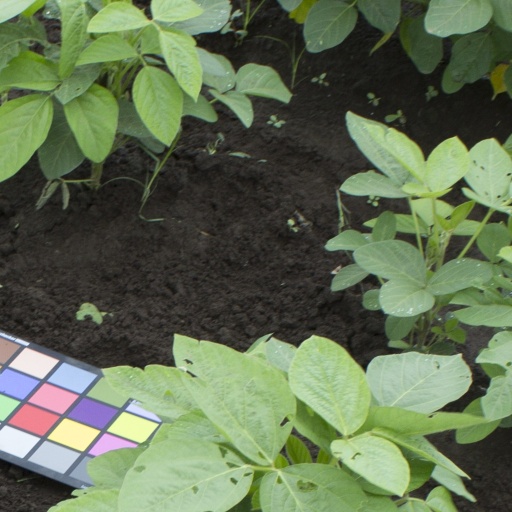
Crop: soybean